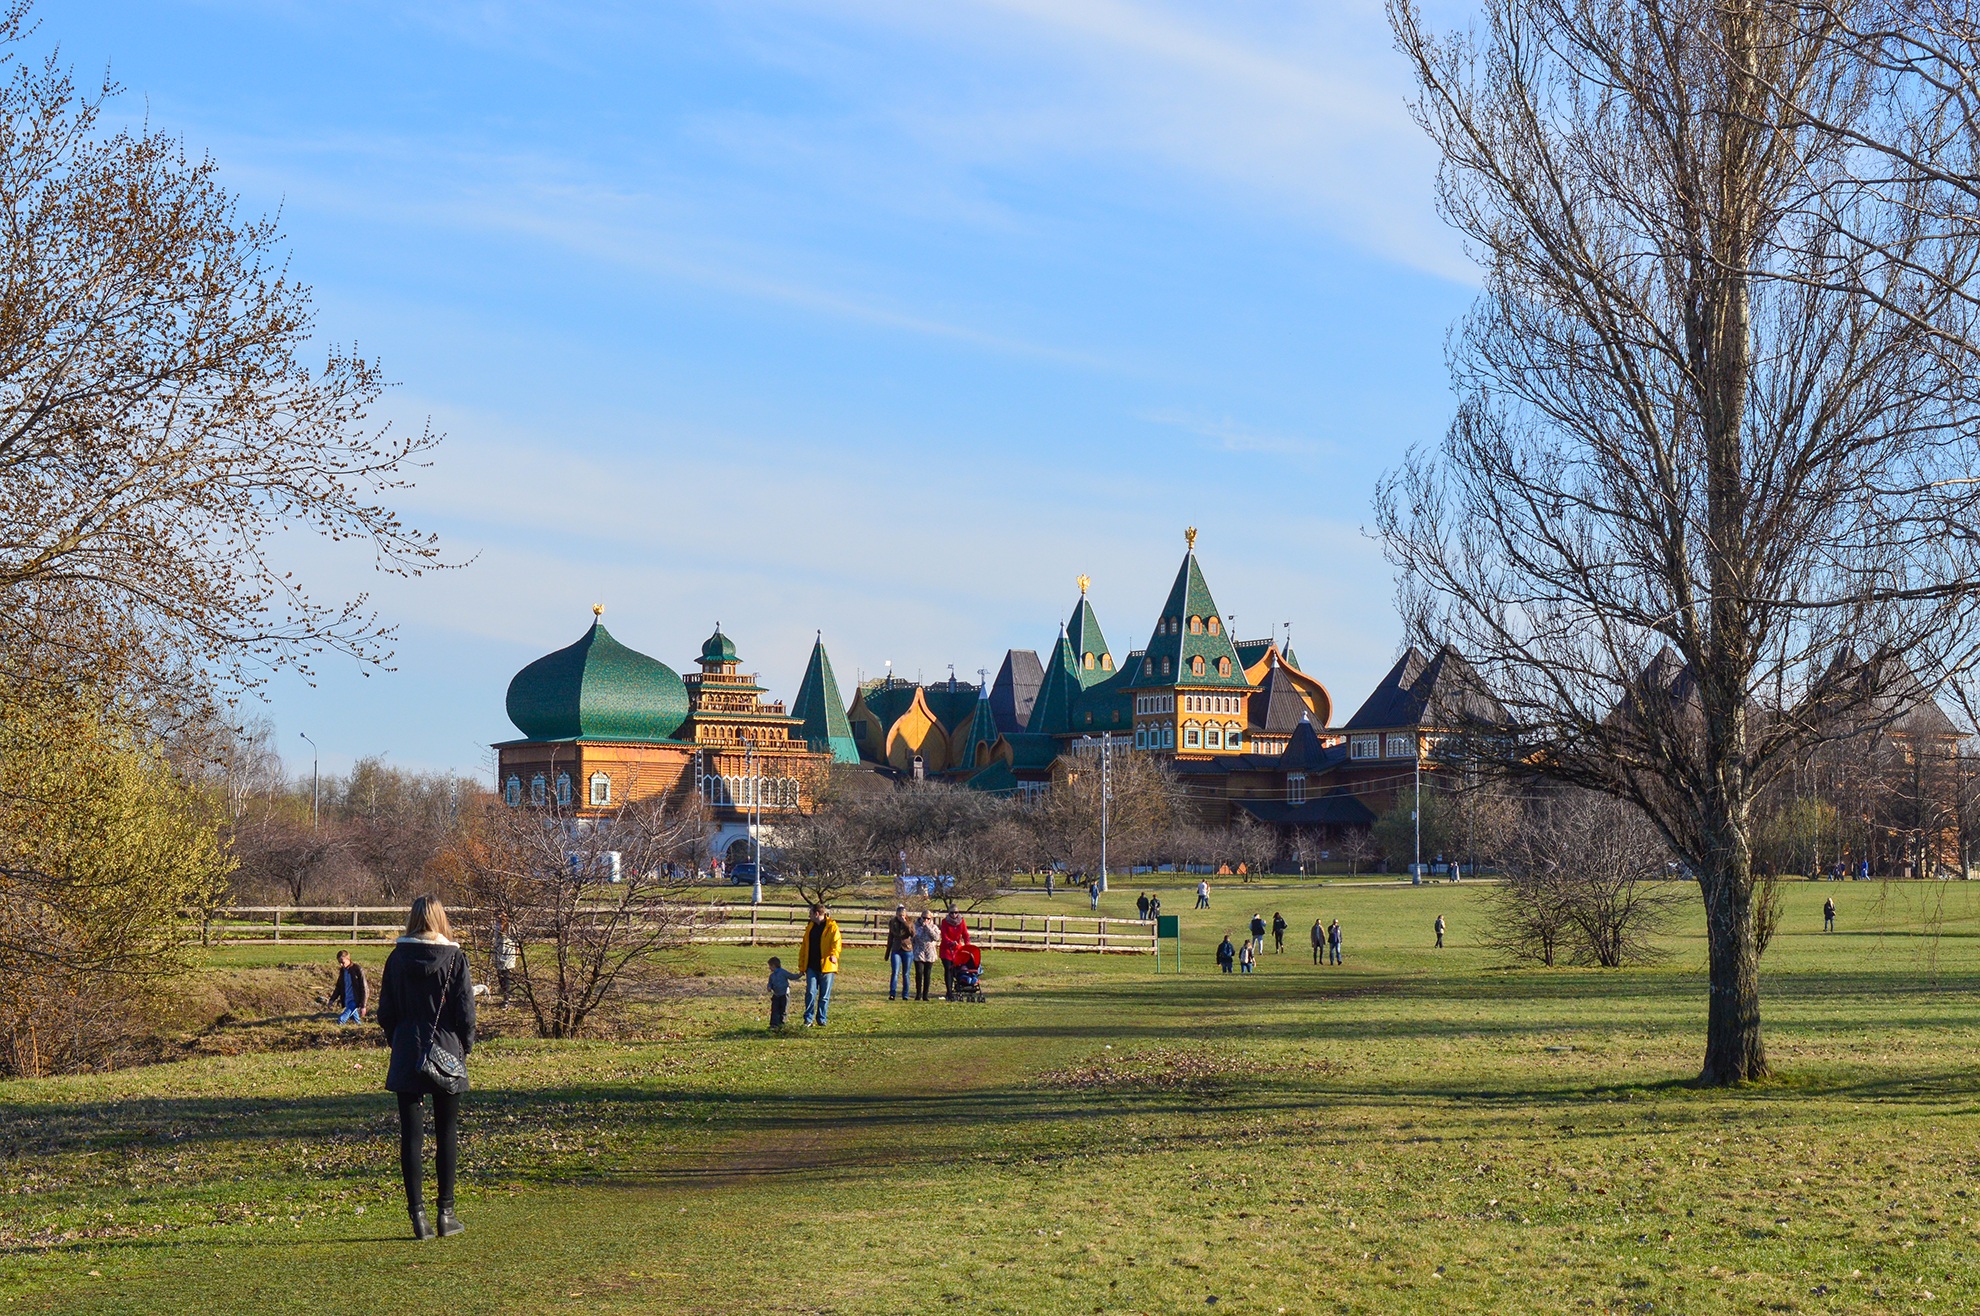
landscape, tree, architecture, wood, farm, flower, building, chateau, log, museum, autumn, park, tourism, season, place of worship, wooden structure, history, moscow, estate, wooden architecture, ancient buildings, historic architecture, antiquity, homestead, showplace, rural area, kolomna, alexey mikhailovich palace, terem, kolomensky palace